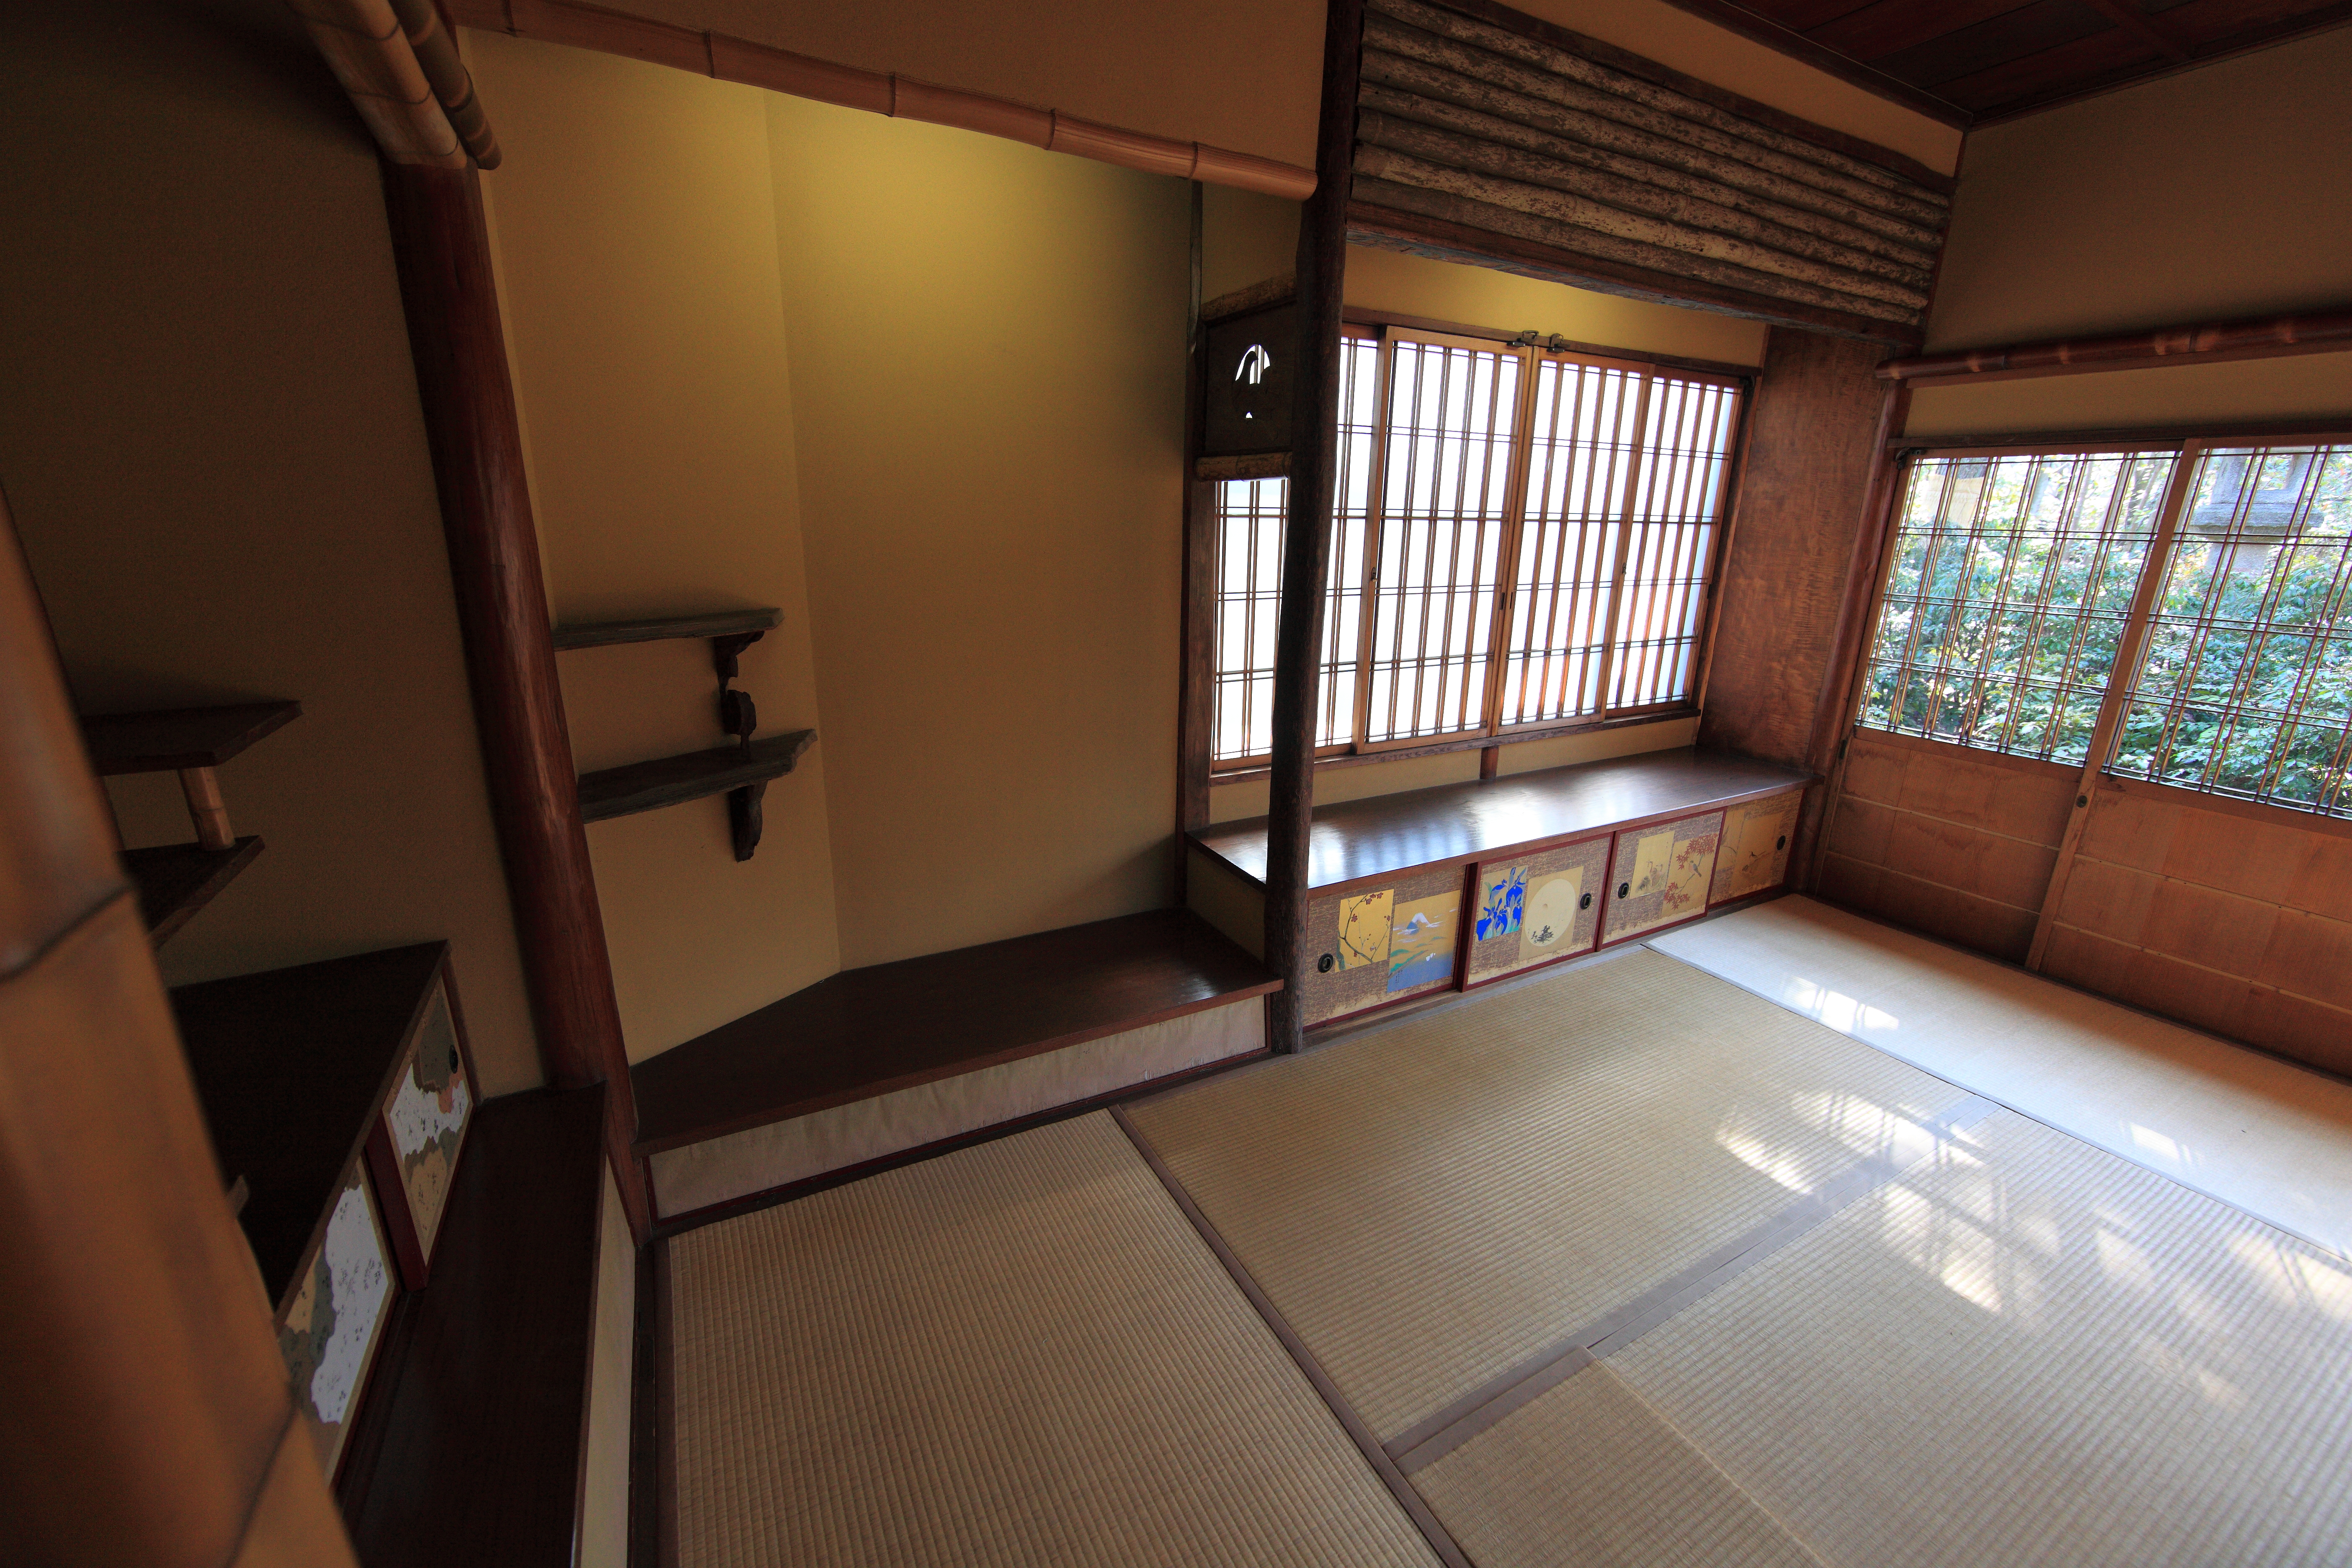
architecture, house, interior, old, home, high, vehicle, cottage, ancient, residence, property, room, interior design, design, japanese, 5d, style, hires, estate, markii, traditional, hi, res, resolution, real estate